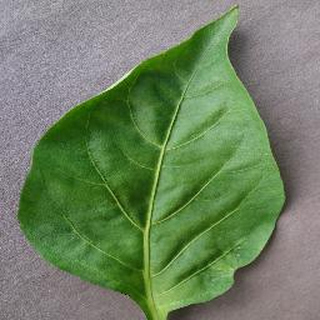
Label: healthy_bell_pepper